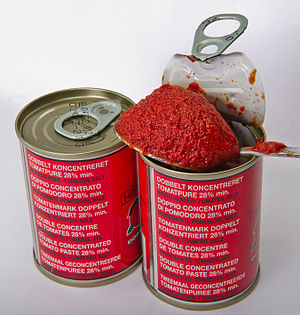
Tomatpuré
Tomatpuré i konservesdåse.
Tomatpuré er en tyk væske lavet ved at koge og dræne tomater. Forskellen mellem tomatpasta, tomatpuré, og tomatsauce er konsistensen; tomatpuré har en tykkere konsistens og dybere smag end sauce.